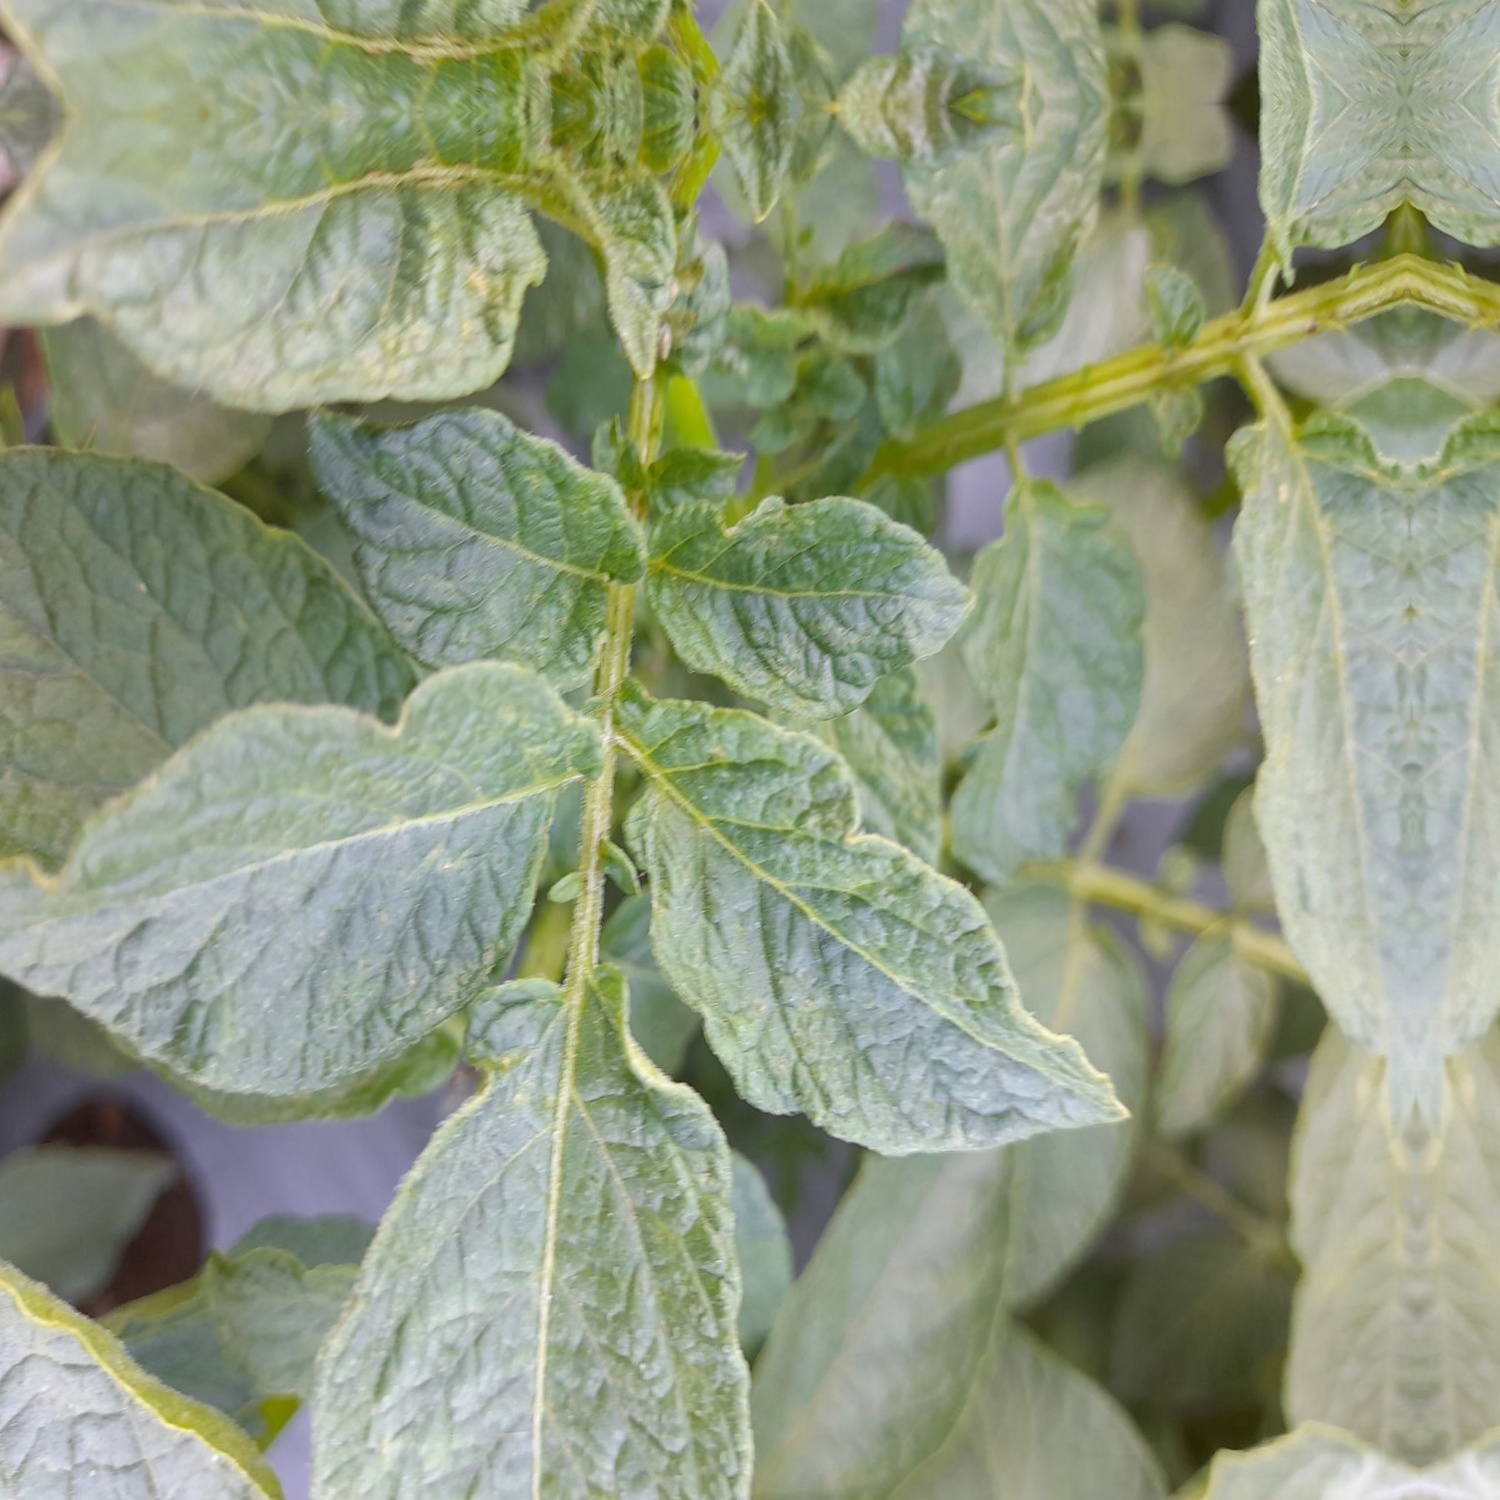
Etiqueta: Virus